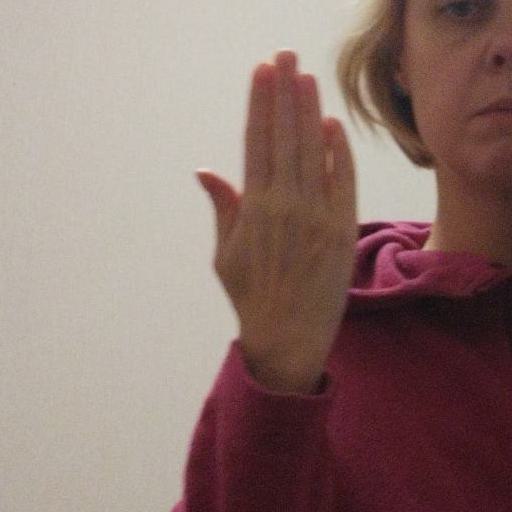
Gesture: stop_inverted